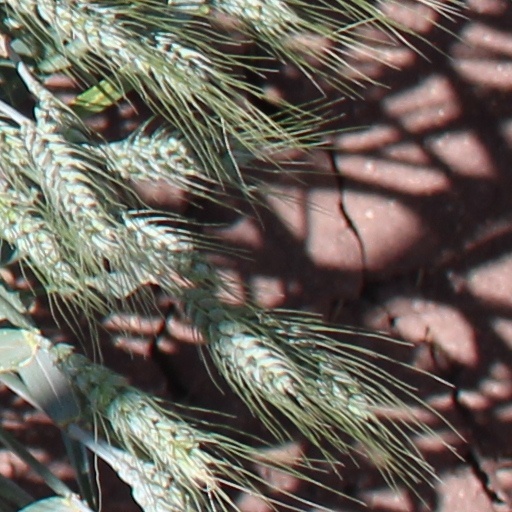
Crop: wheat